John Sullivan (center)

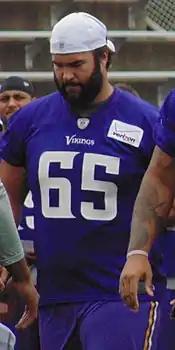
With the Vikings in 2014

Sullivan went into the 2008 NFL draft as a fifth-year senior. Although his physical attributes were less than many in his position, he was rated as the fourth-best center in the draft, projected to be picked in the third or fourth round. The first four rounds passed with fellow centers Mike Pollak, Cody Wallace and Kory Lichtensteiger all selected ahead of Sullivan. He was eventually selected by the Minnesota Vikings with the 21st pick of the sixth round (187th overall).